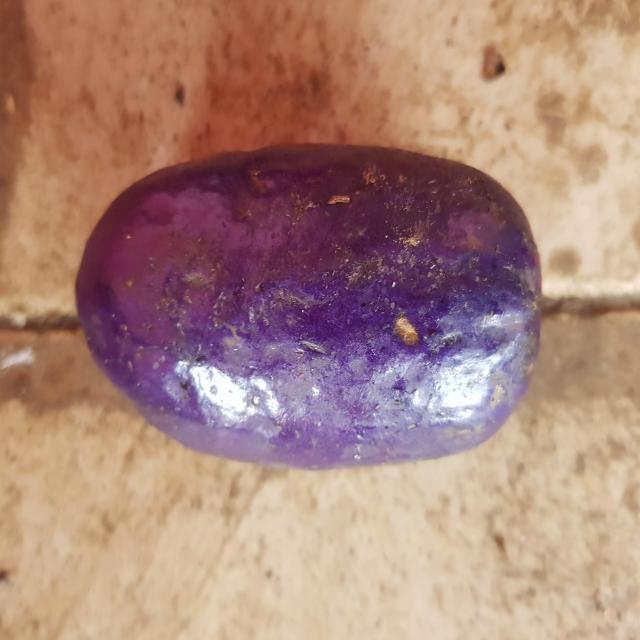
Plum grade: unaffected